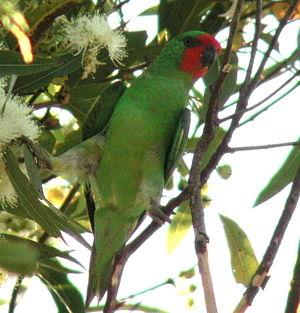
Le Lori à masque rouge est une espèce d'oiseau appartenant à la famille des Psittacidae.